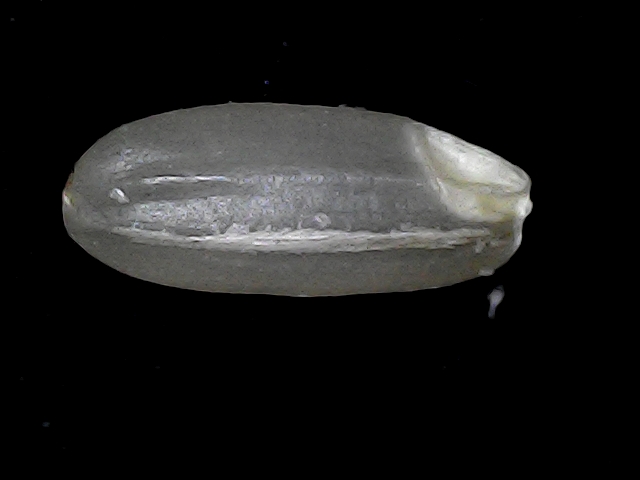
Rice variety: BR22